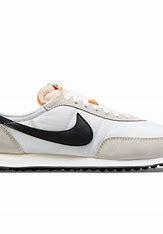
Brand: Nike
Model: Waffle 2